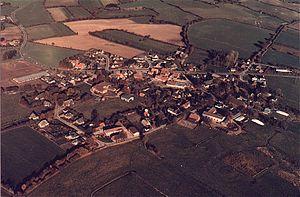
Haby est une municipalité allemande située dans le land du Schleswig-Holstein et dans l'arrondissement de Rendsburg-Eckernförde. En 2015, sa population est de 565 habitants.